Msida Bastion Historic Garden

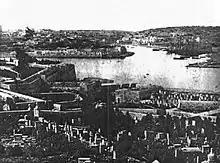
The Gallows area ("Taht il-Forka") around 1870; the Msida bastion is visible on the left

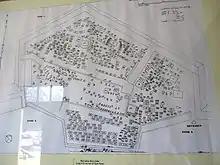
1930 map by Captain Charles Zammit, splitting the site into 3 sectors

After the British Empire took control of the Maltese archipelago at the beginning of the 19th century, a non-Catholic cemetery for British sailors was laid out in 1806. St. Philip's Bastion was the ideal location for a Protestant cemetery due to its being outside the walls of Valletta, thus avoiding clashes with the sometimes fanatical Roman Catholic Maltese. Later, Anglican and Protestant soldiers, administrative officials, merchants and their family members, as well as other foreigners and some Maltese, found their final resting place there.